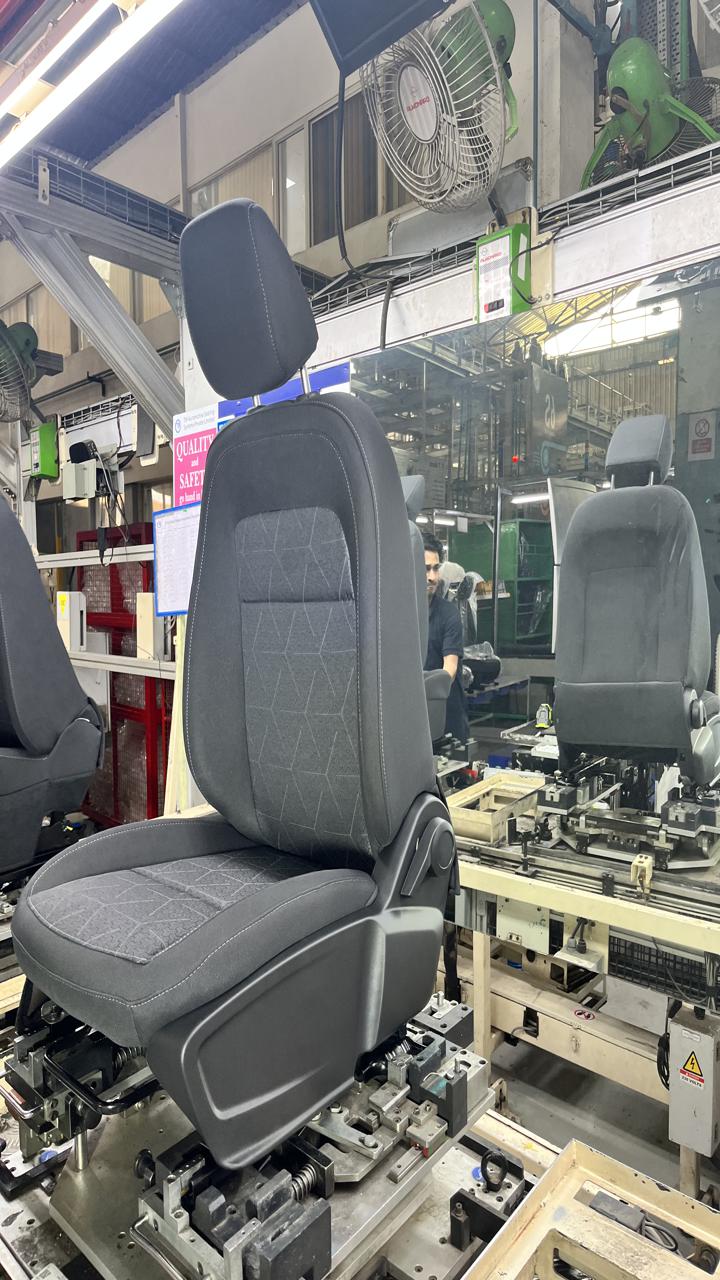
Label: Knob